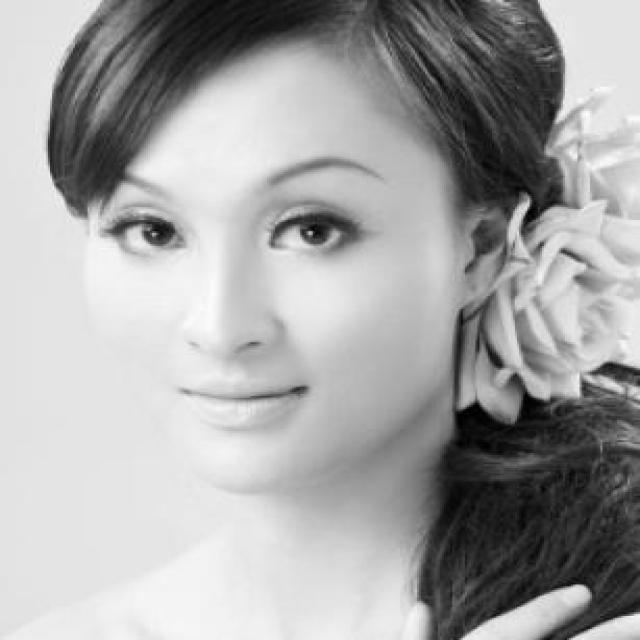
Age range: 21-44